Cannes-Écluse

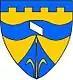
The town hall in Cannes-Écluse

Cannes-Écluse is a commune in the Seine-et-Marne department in the Île-de-France region in north-central France.